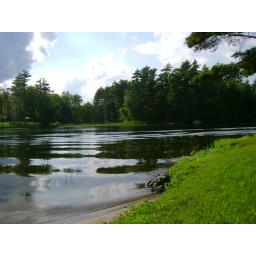
When you walk into the water little fish come over &amp;amp; start nibbling.